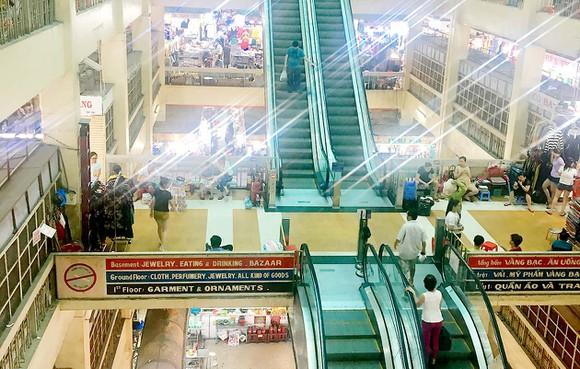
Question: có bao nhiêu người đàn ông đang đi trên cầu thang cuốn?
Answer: có hai người đàn ông đang đi trên cầu thang cuốn